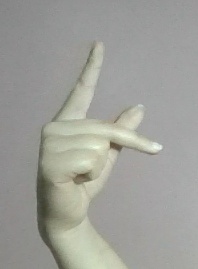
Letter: dha